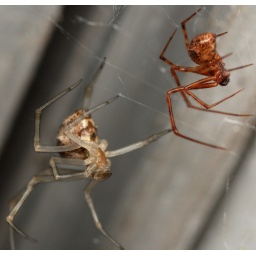
5 mm female on left, 4 mm male on right. In cobwebby web in corner of back porch, Milton, MA 5/25/10